North Eastern Railway (United Kingdom)

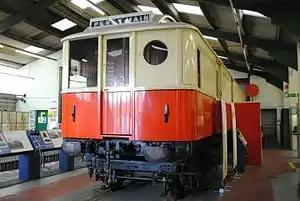
Preserved 1904 NER electric Motor Parcel Van No. 3267 in the Stephenson Railway Museum

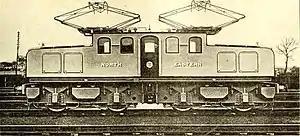
EF1 electric freight locomotive

The NER was one of the first main line rail companies in Britain to adopt electric traction, the Lancashire and Yorkshire Railway having opened its first electrified line between Liverpool and Southport one week earlier.